Tennessee Military Department

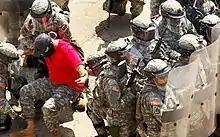
Tennessee National Guardsmen conducting riot training

The Tennessee Emergency Management Agency (TEMA) provides state-level emergency management, coordinating federal assistance through FEMA, tasking state agencies for resources, and supporting local government emergency management agencies.